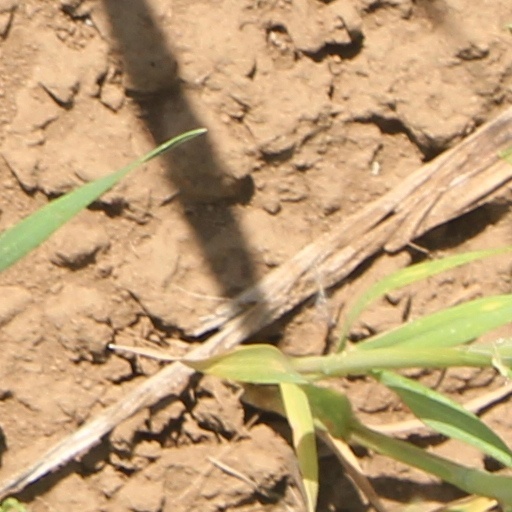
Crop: wheat